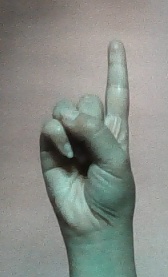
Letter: bb